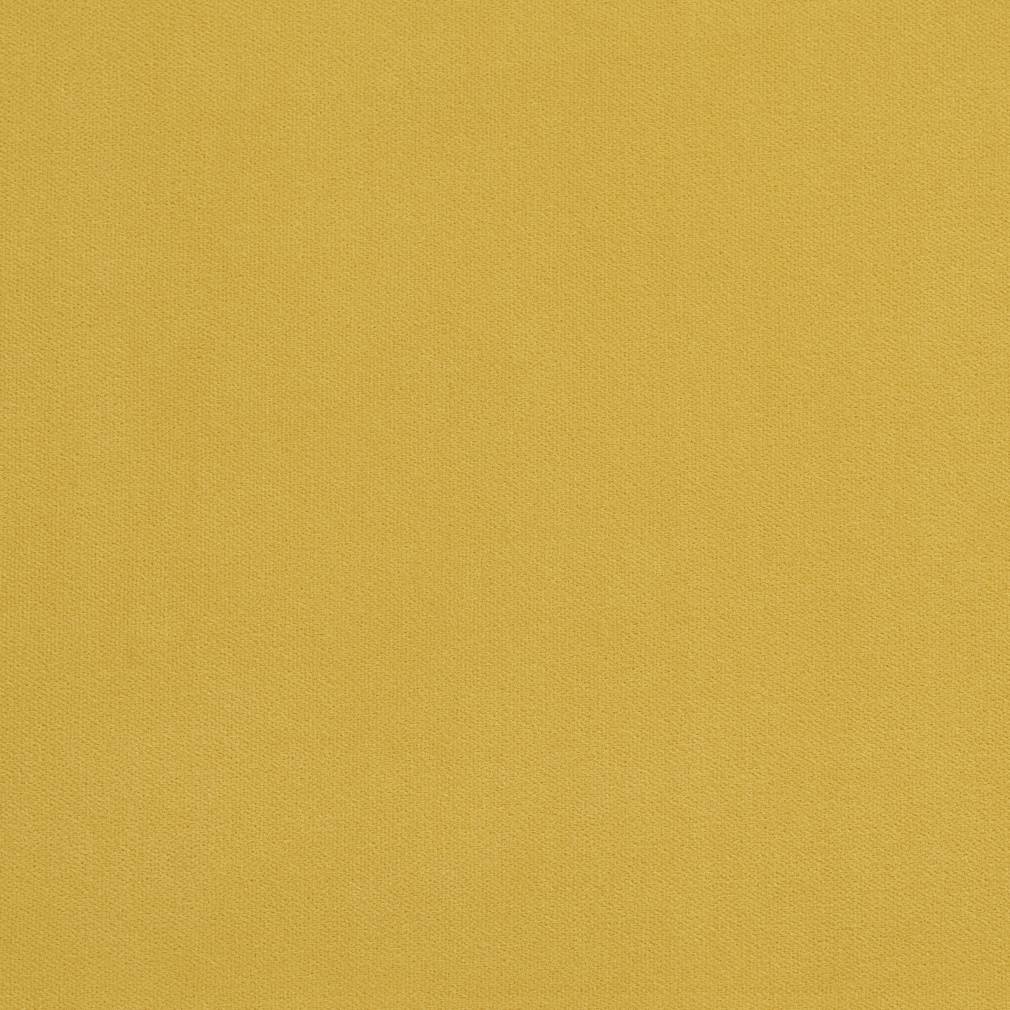
Essentials Yellow Crypton Performance Abrasion Stain Fade Resistant Velvet Upholstery Fabric / Sunshine
Stunning richly hued Crypton performance velvet fabric. Suitable for heavy duty use as well as window treatments and decorative pillows. It has p ermanent stain, fade, abrasion, bacteria and odor resistant, Greenguard finish. Soft and luxurious. Price is per yard. Let us know if you need more than available on our site. Comes in 40 different colors. Performance: Exceeds 200,000 Wyzenbeek Rubs (Heavy Duty) Finish: Crypton: Permanent Stain, Fade, Abrasion, Bacteria and Odor Resistant, Greenguard Width: 54 Inches Content: 100% Woven Polyester Repeat: No Repeat Pattern Direction: Shown Not Railroaded (Up the Roll) Cleanability: Water Based Cleaner Flammability: UFAC CLASS 1, CA. 117 #E and FMVSS 302 Applications: Upholstery, Drapery/Window Treatments Markets: Residential, Contract, Hospitality, Auto, Healthcare P20940-19
Brand: Fabric Bistro
Category: Arts & Entertainment > Hobbies & Creative Arts > Arts & Crafts > Art & Crafting Materials > Textiles > Fabric